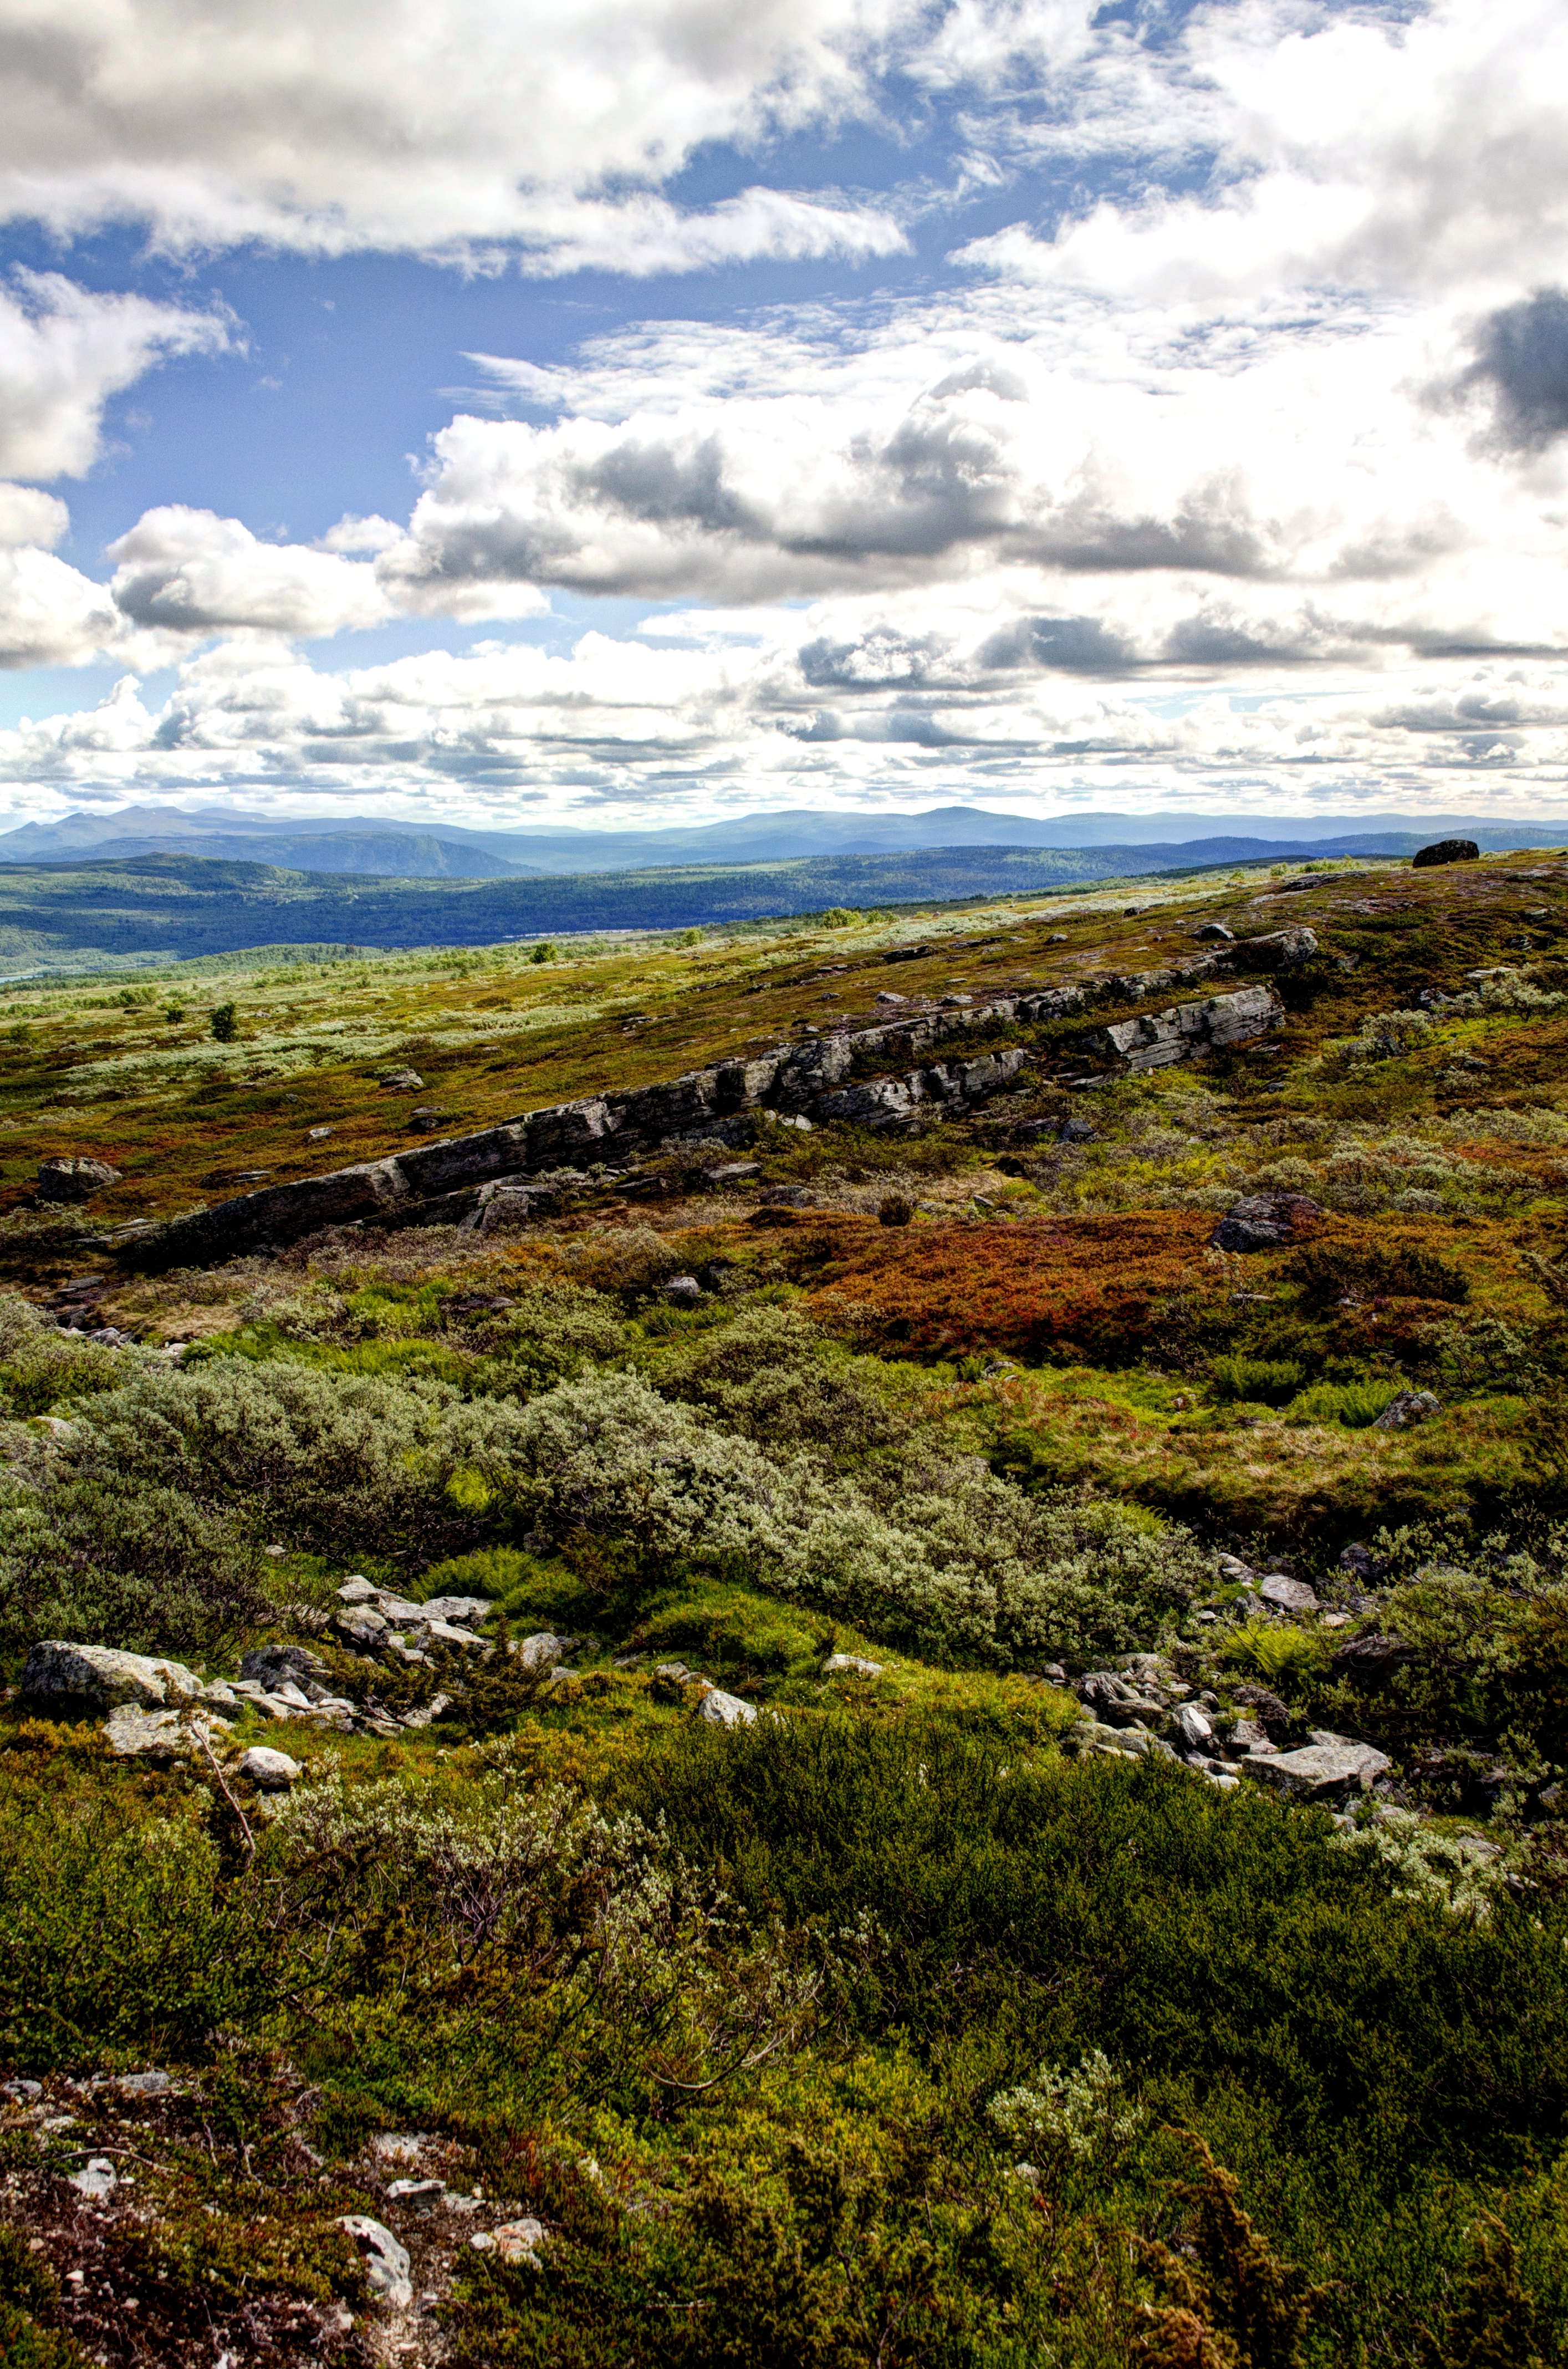
landscape, sea, coast, tree, nature, grass, rock, horizon, wilderness, mountain, snow, cloud, sky, meadow, hill, lake, cliff, europe, autumn, nikon, yellow, highland, terrain, national park, ridge, plain, north, geology, daylight, grassland, badlands, sweden, wetland, plateau, berg, day, sverige, fell, habitat, loch, ecosystem, norway, norge, scandinavia, tundra, d5000, skandinavien, jmtland, fjll, tnndalen, hrjedalen, scandes, skanderna, sylarna, sn, fjllen, sj, hamra, helags, ramund, kalfjll, rural area, landform, natural environment, geographical feature, mountainous landforms